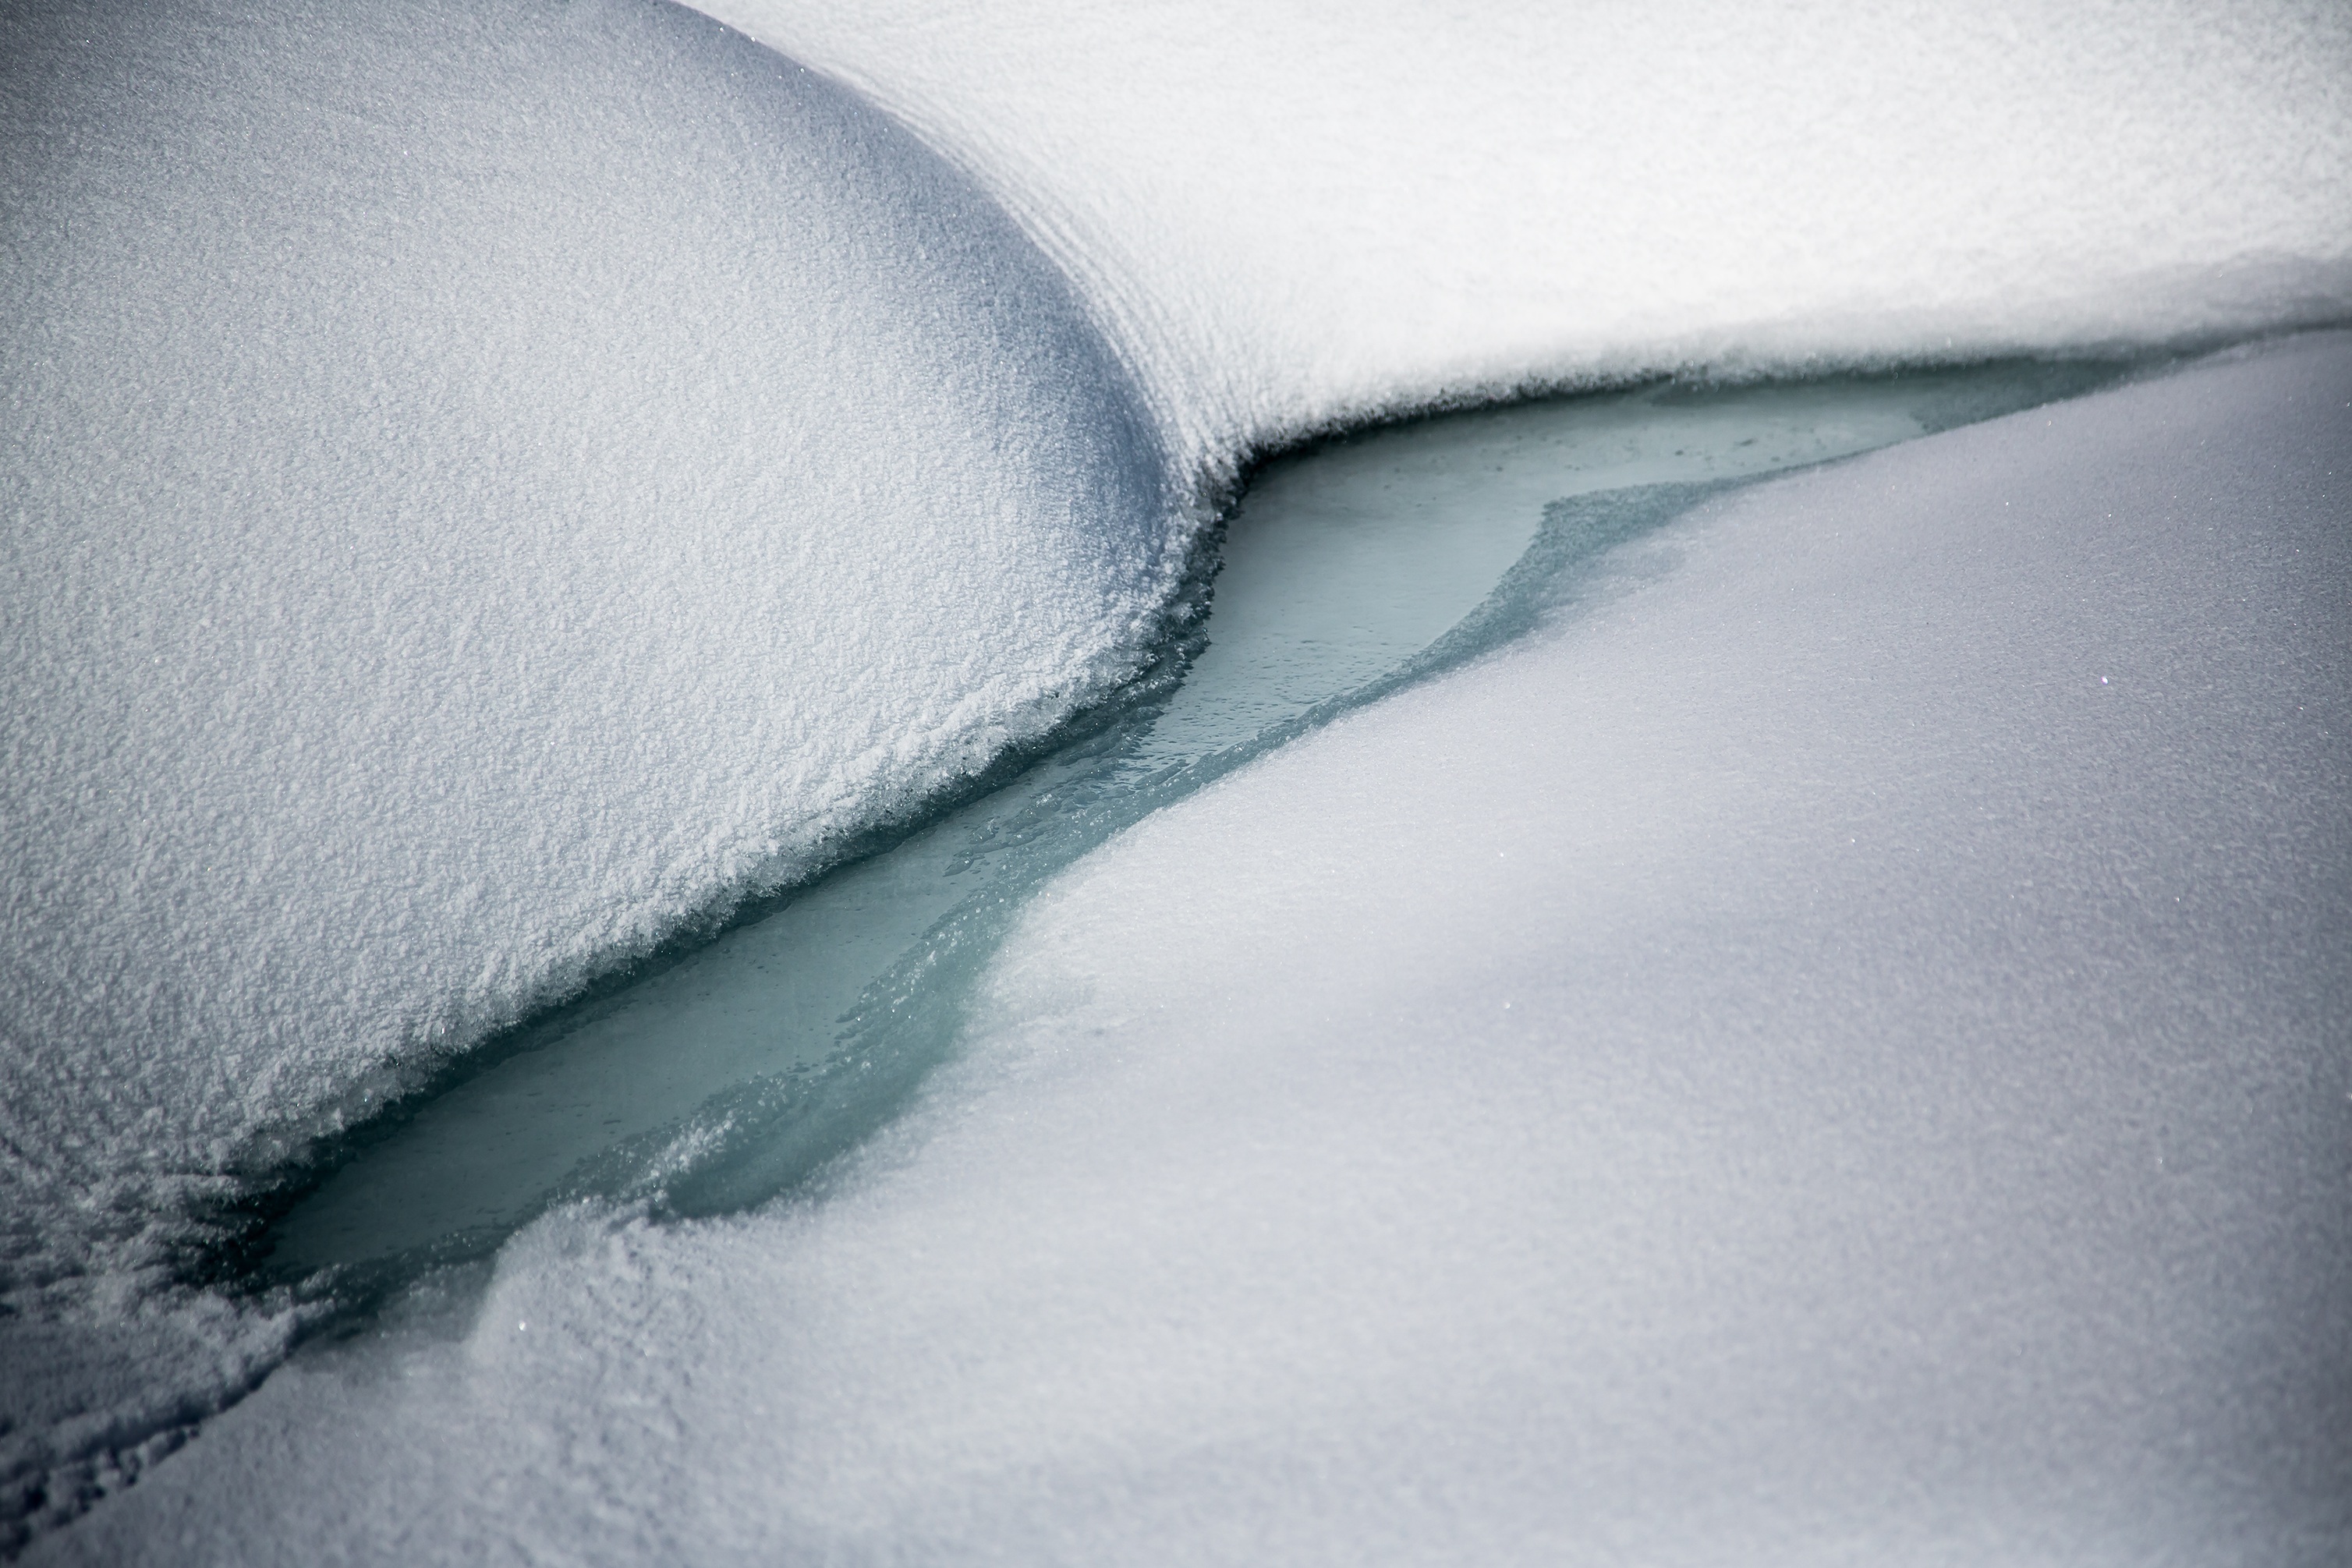
landscape, nature, snow, cold, winter, light, black and white, white, sunlight, wave, ice, weather, shadow, blue, monochrome, material, zen, close up, meditation, sketch, drawing, of course, winter magic, freezing, macro photography, eiskristalle, crystals, snow crystals, monochrome photography